Kate Hudson

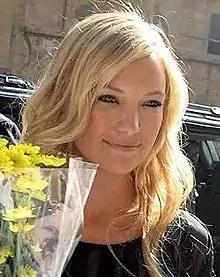
Hudson in July 2006

In 2002, Hudson appeared in the remake of the historical romance "The Four Feathers", as the fiancée of a young British officer (played by Heath Ledger).